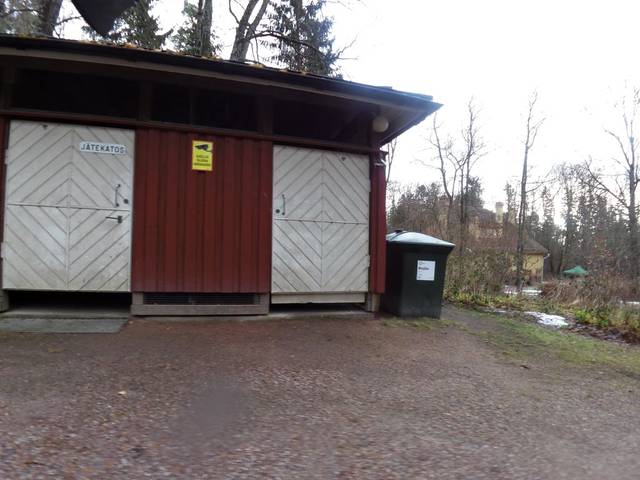
Region: Finland
Coordinates: 60.202, 24.822